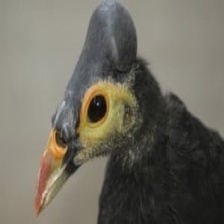
Species: MALEO
Scientific name: MACROCEPHALON MALEO